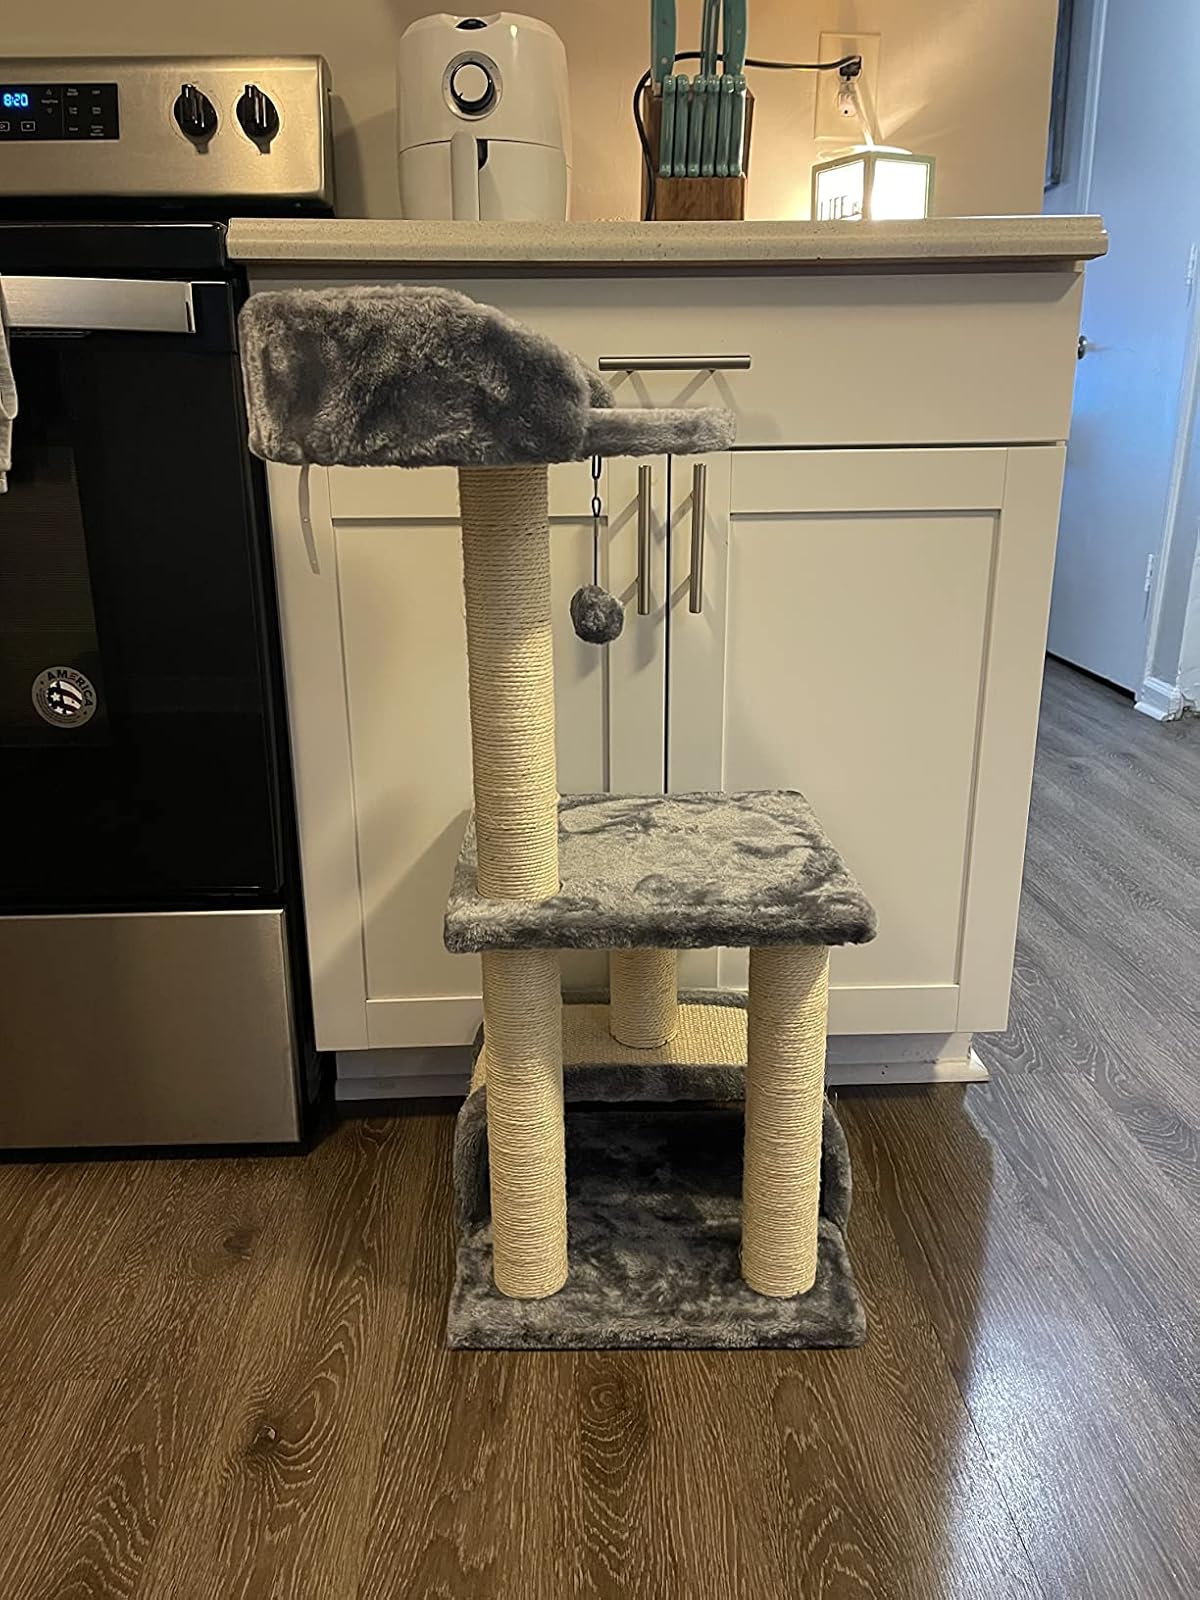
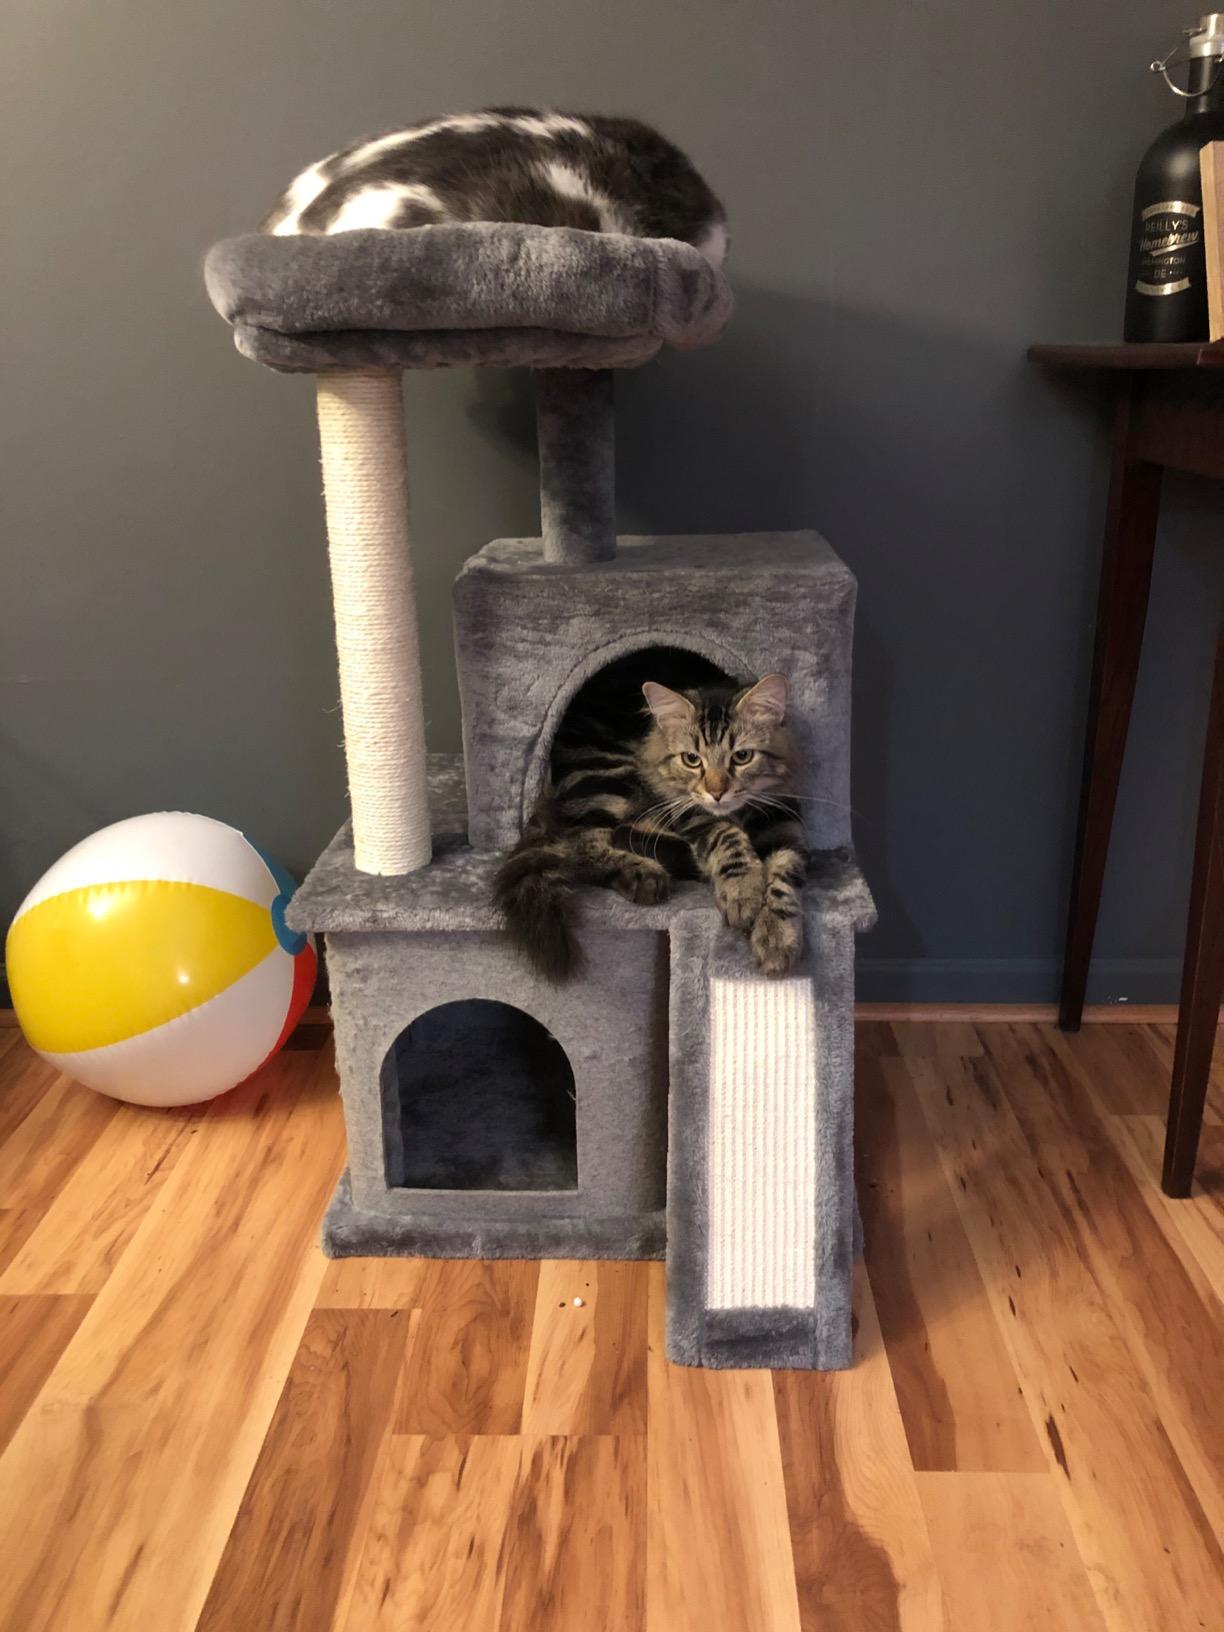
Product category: items_cat tree
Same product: no